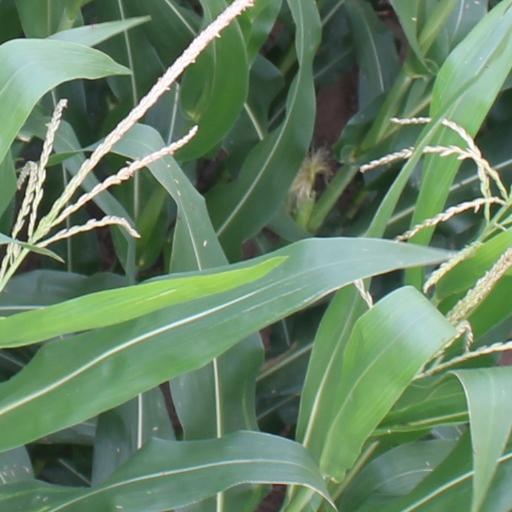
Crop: maize; corn